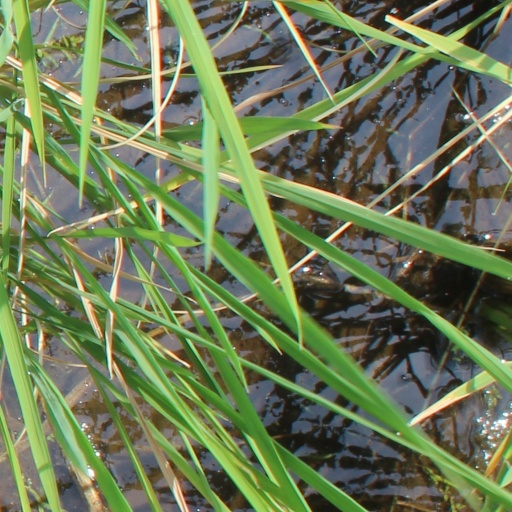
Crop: rice